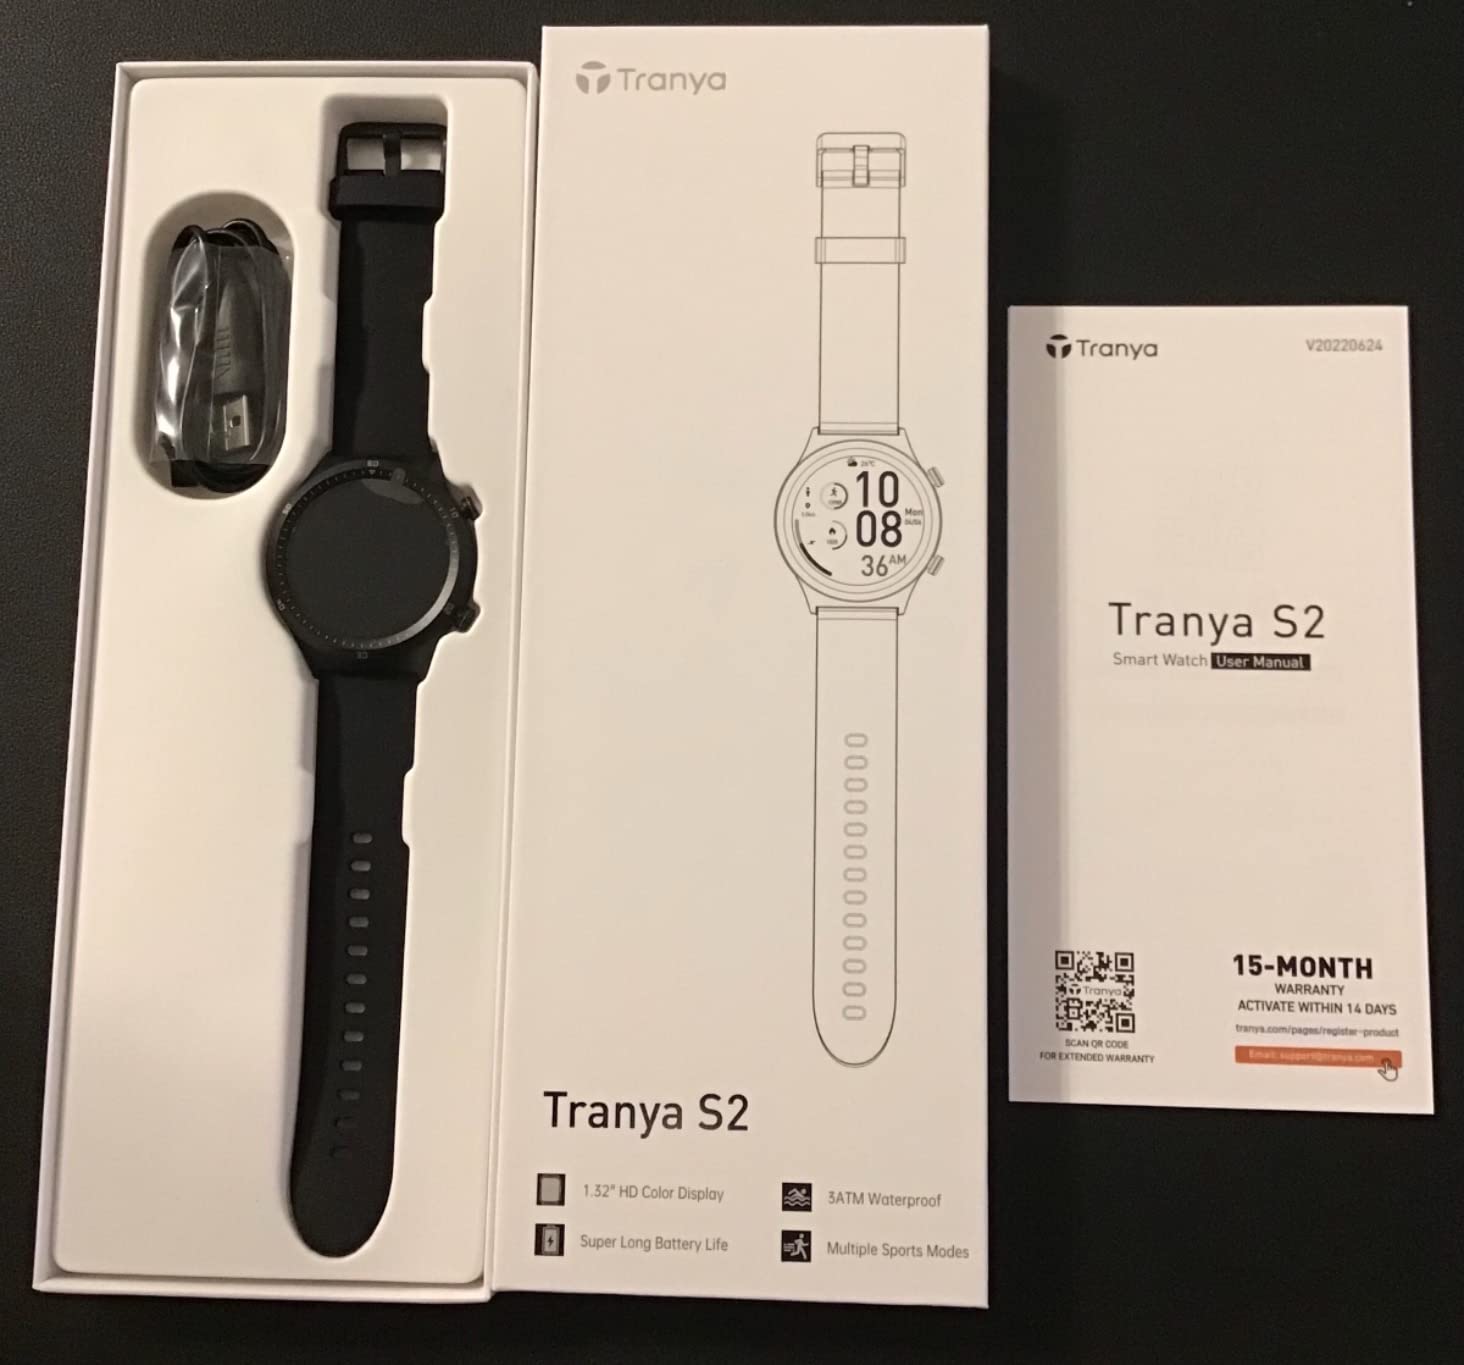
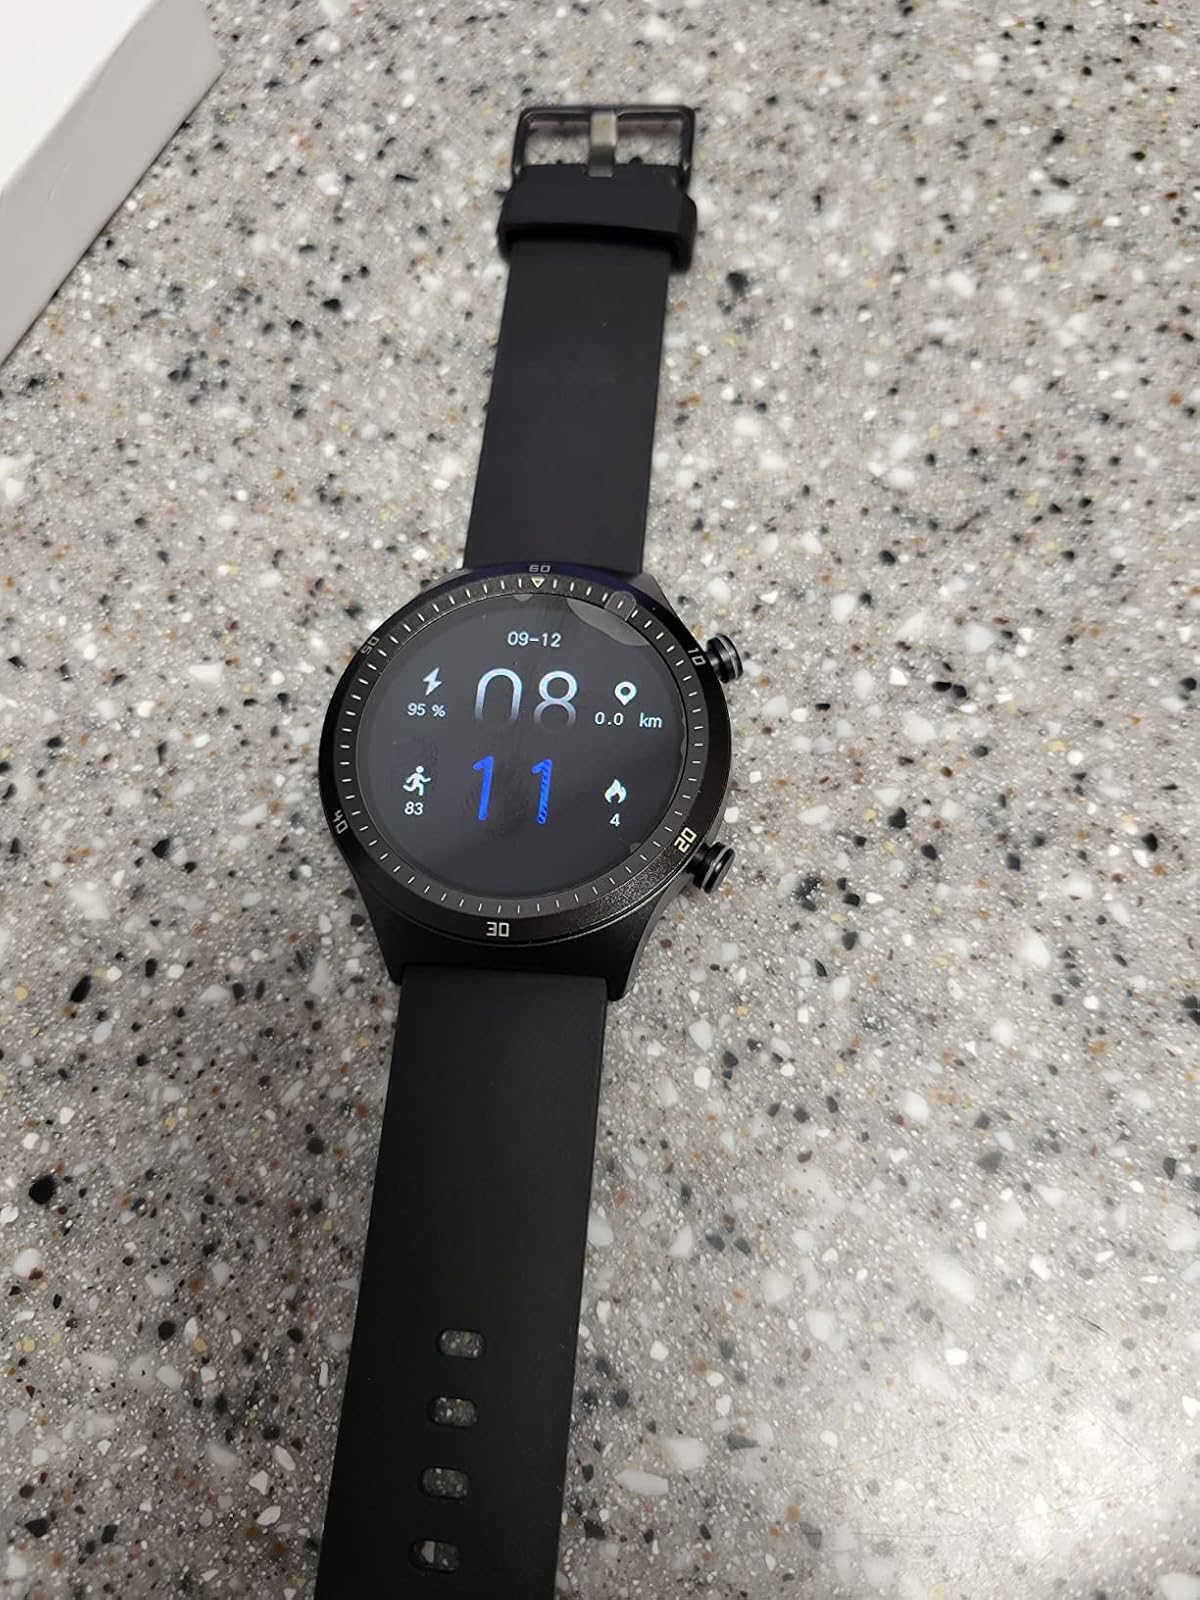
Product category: smartwatch
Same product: yes